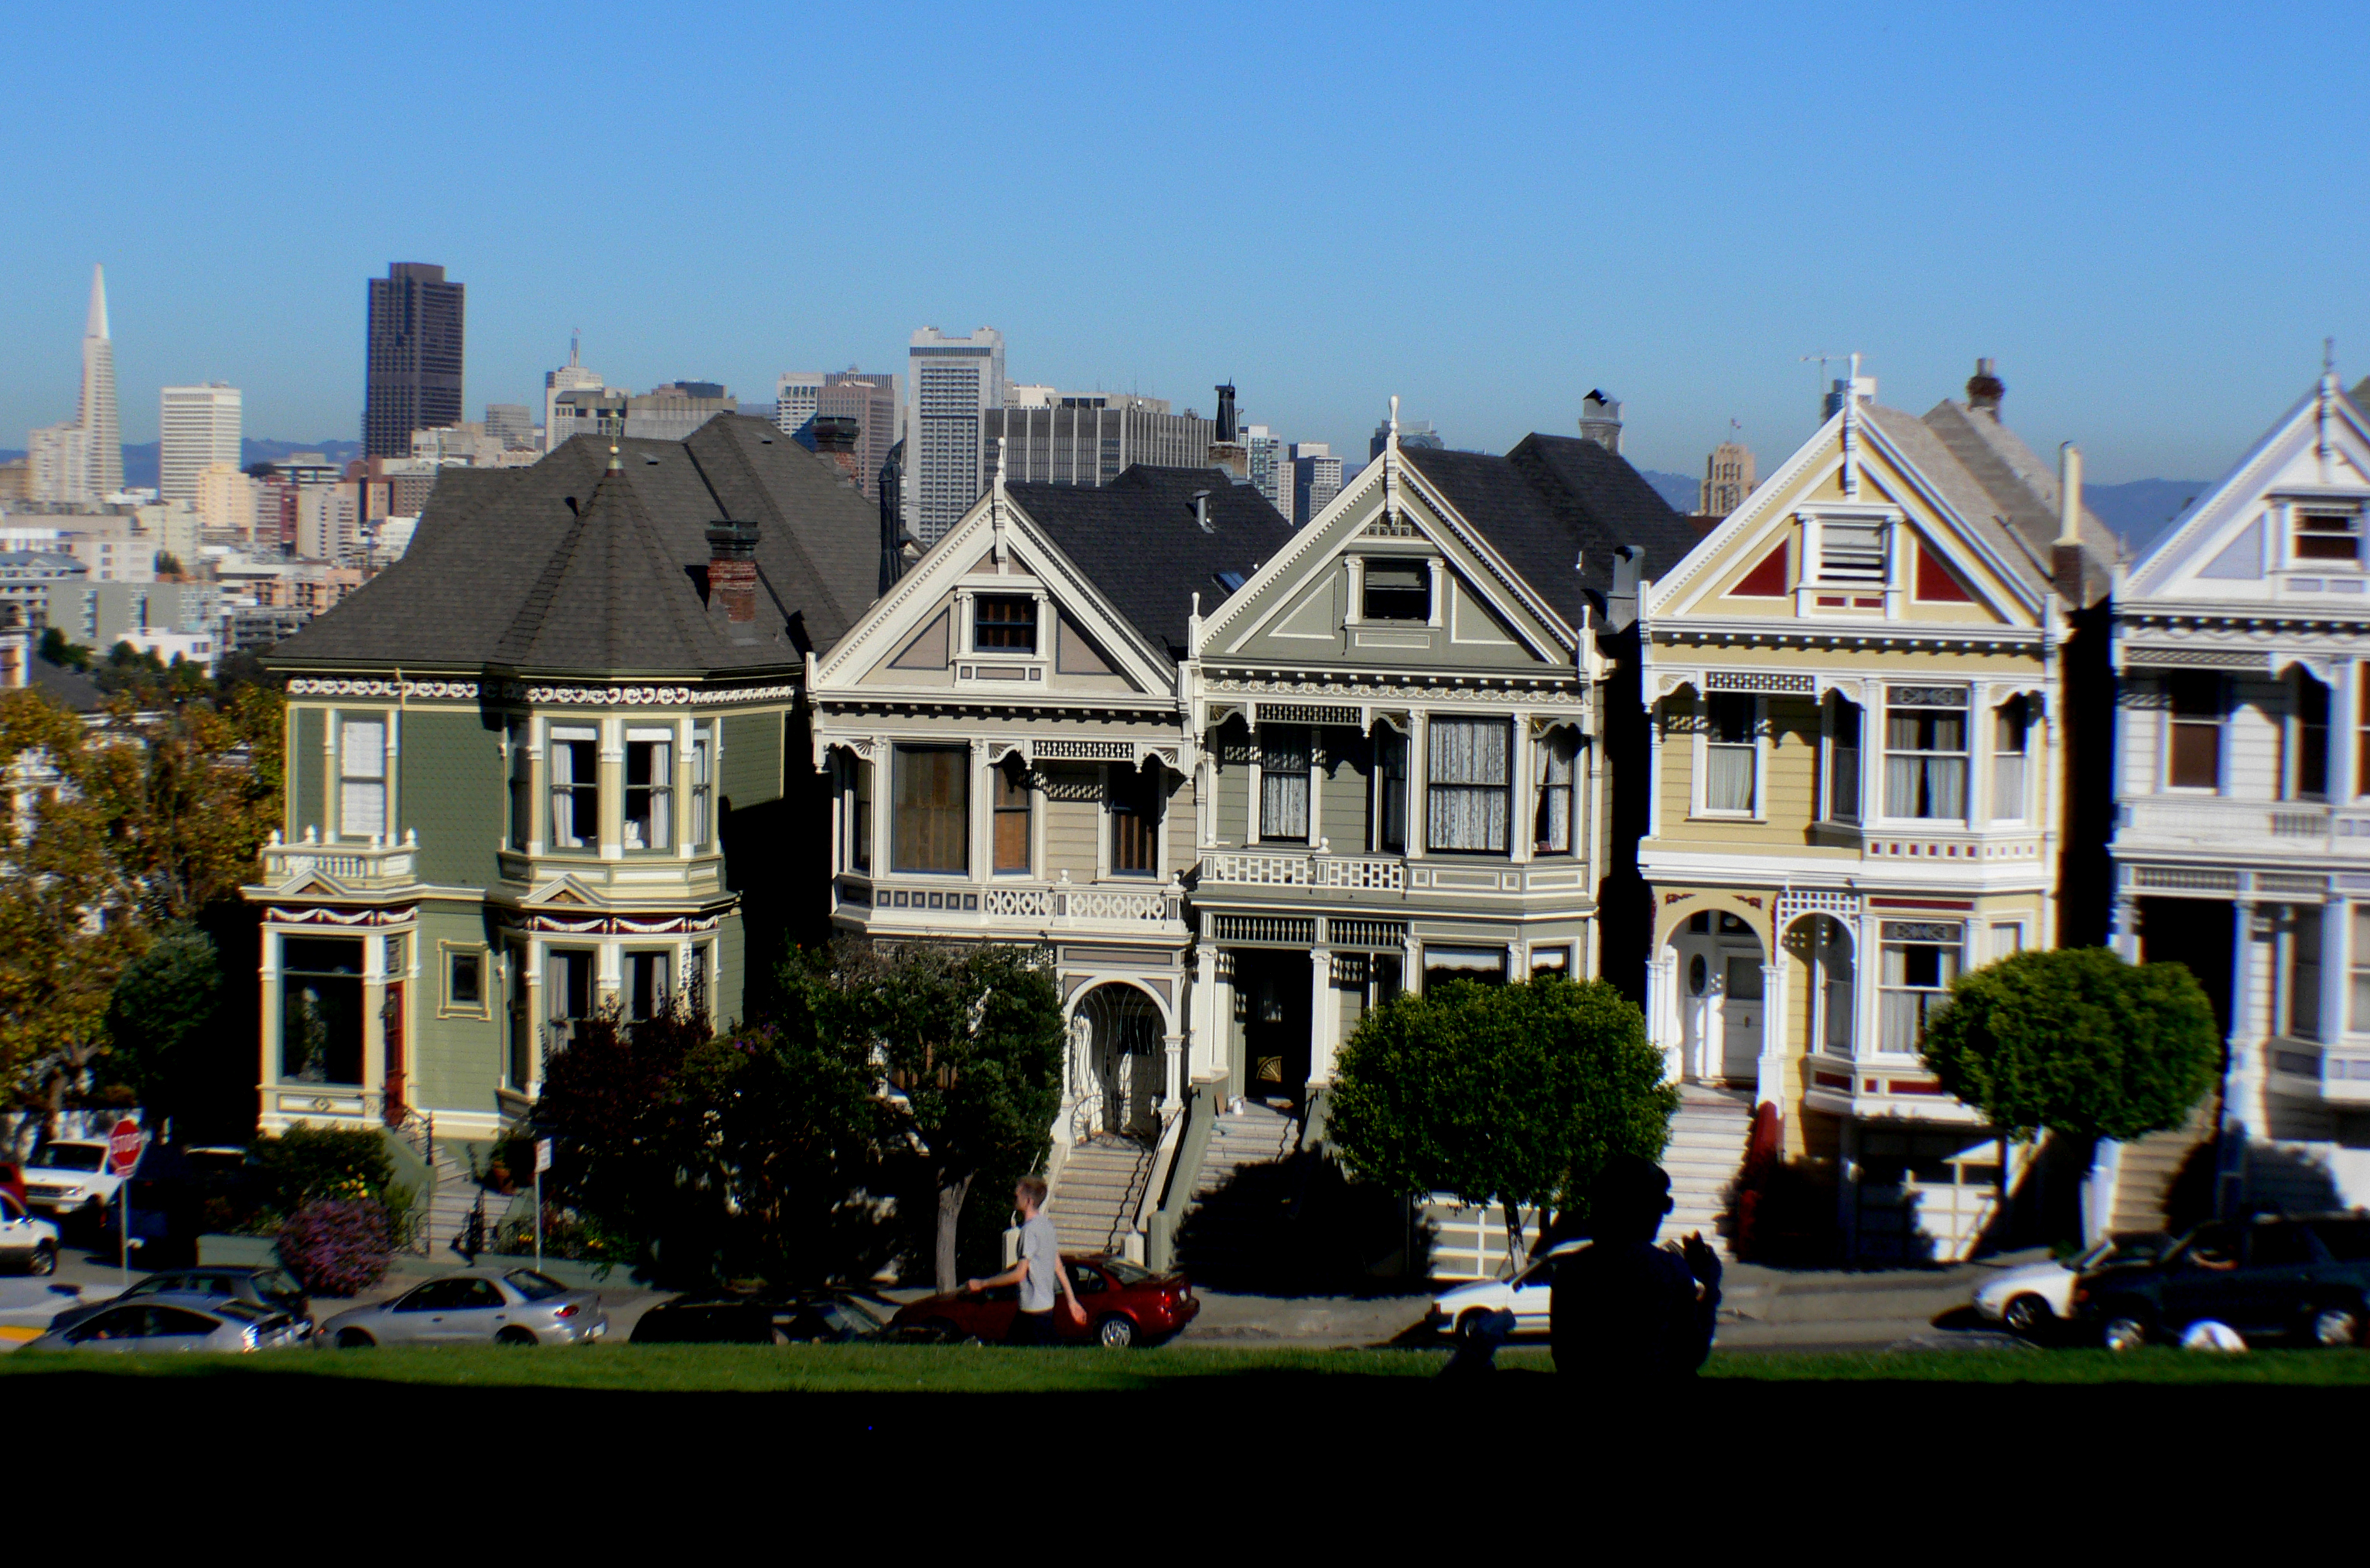
mansion, house, town, building, palace, home, suburb, property, publicdomain, sanfrancisco, houses, estate, paintedladies, almosquare, victorian, neighbourhood, residential area